History of the Copa Libertadores

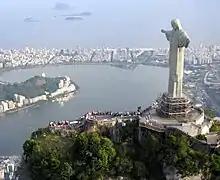
Rio de Janeiro saw the birth for the idea of the competition

For all this, the subject of the South American Congress held in 1958 in Rio de Janeiro was not unknown to board members: Raúl Colombo and Eduardo Palma of Argentina, Fermín Sorhueta, Washington Cataldi, Luis Tróccoli and Juan Carlos Bracco of Uruguay, Alfredo Gallindo of Bolivia, Lydio Quevedo of Paraguay, Teófilo Salinas of Perú, Alberto Goñi of Chile, and Joao Havelange and Abilio D'Almeida of Brazil. The secretary general of the Union des Associations Européennes de Football, or UEFA, Henry Delaunay, submitted a proposal to the then-head of CONMEBOL José Ramos de Freitas of Brazil to organize an annual double confrontation between the champions of Europe and South America in what was seen as a welcomed but unneeded incentive. The proposal for the creation of a South American club championship was supported by Argentina and Brazil but was opposed by Uruguay, a country which at that time still had a transcendent pre-eminence in the decision-making of the confederation, sharing political and continental power with Argentina. Brazil had just won their first World Cup and had not yet the privileges or political weight that presently holds.